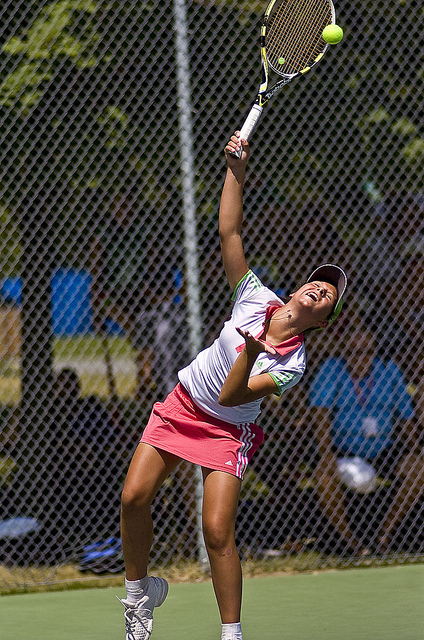
một người đang nghiêng người để đánh quả bóng tennis